Štip

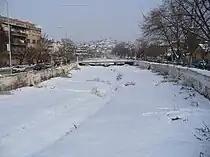
Snow-covered Otinja river

The city is located at the intersection of the Lakavica, Ovče Pole, and Kočani valleys.